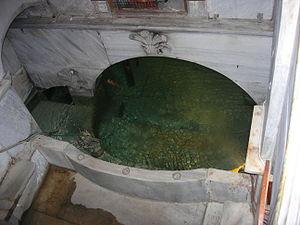
L’ancien monastère, aujourd’hui église Sainte-Marie-de-la-Source, aussi appelée Zoödochos Pege est un sanctuaire orthodoxe situé à Istanbul. L’église actuelle fut construite en 1835 sur l’emplacement d’un sanctuaire édifié à la fin du Vᵉ siècle ou au début du VIᵉ siècle. Ce premier édifice subit de nombreuses rénovations avant d’être détruit dans la première moitié du XVᵉ siècle par les Ottomans. Il doit son nom à une source située tout près réputée pour ses propriétés miraculeuses. Pendant près de mille cinq cents ans, ce sanctuaire fut l’un des plus importants lieux de pèlerinage du monde grec orthodoxe.